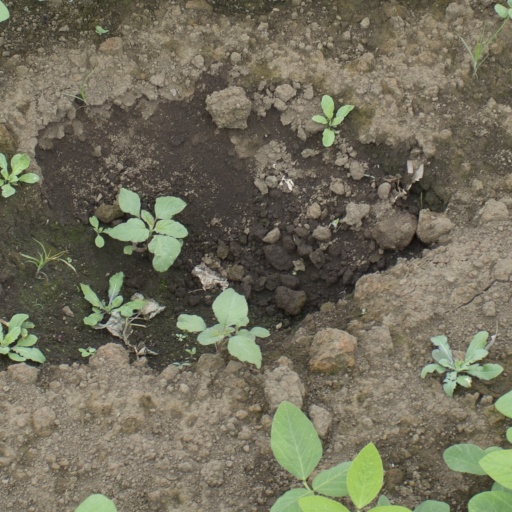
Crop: soybean